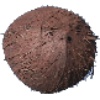
Label: cocos